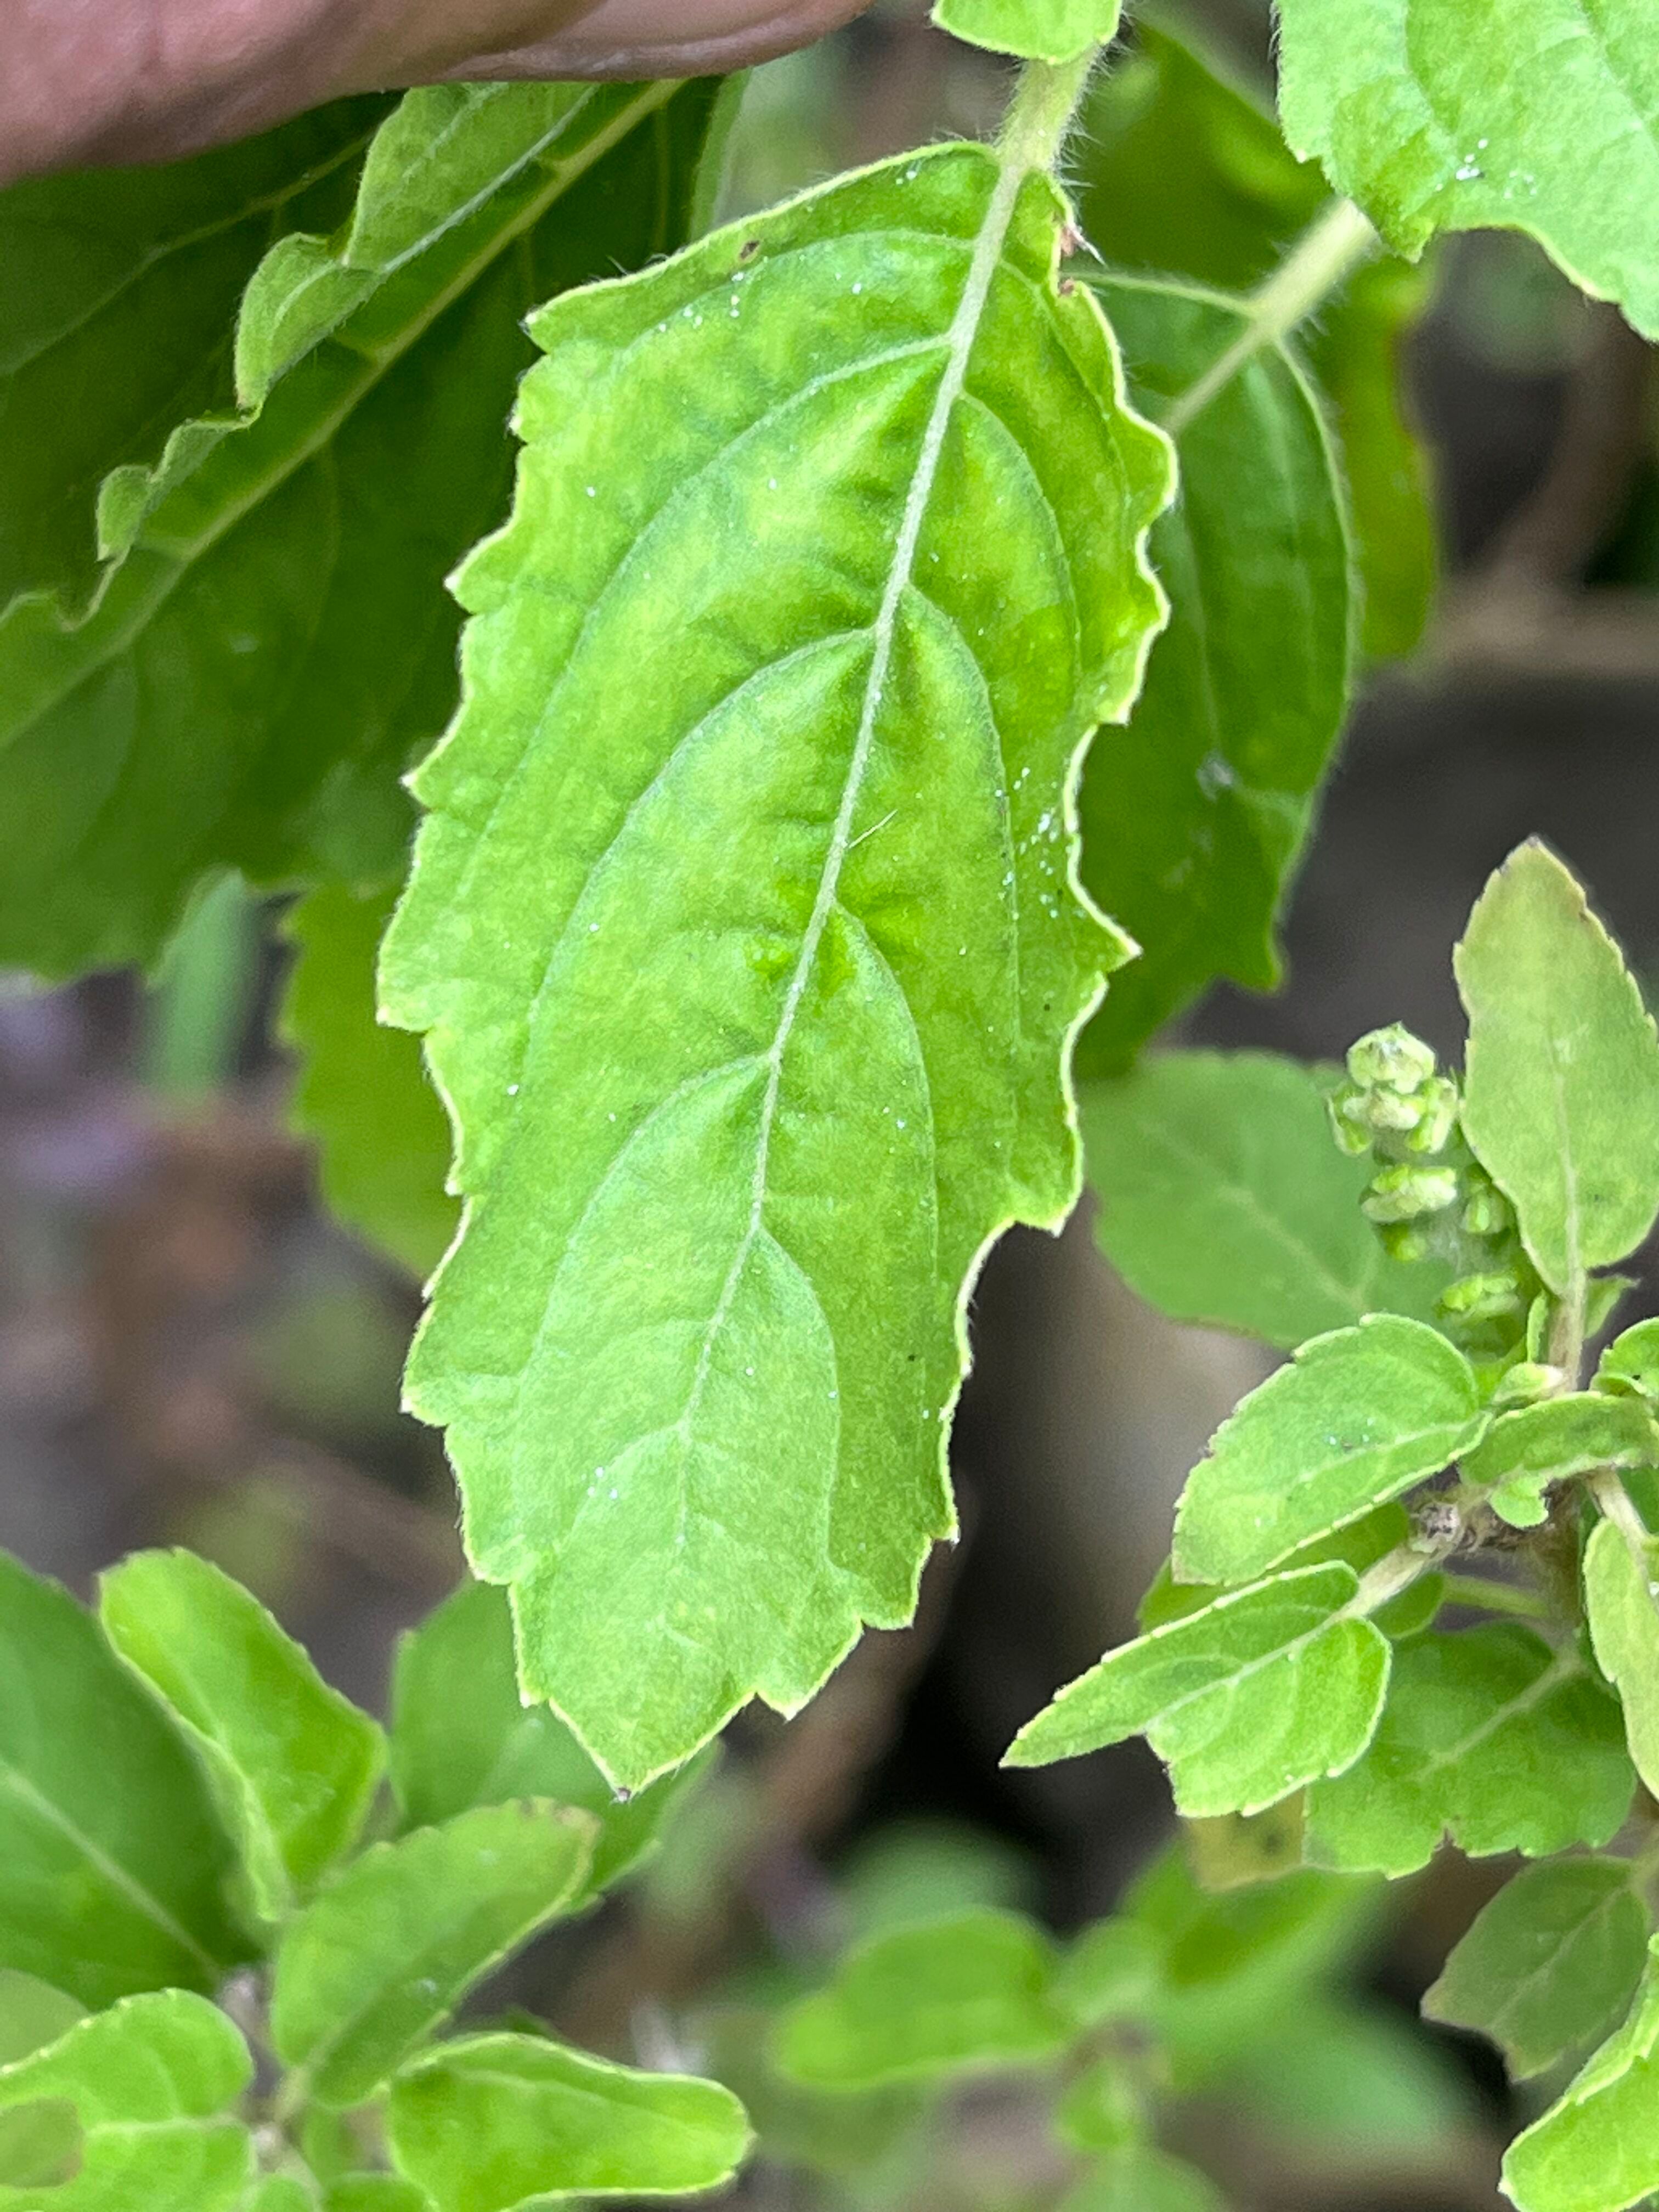
Plant species: ocimum-tenuiflorum